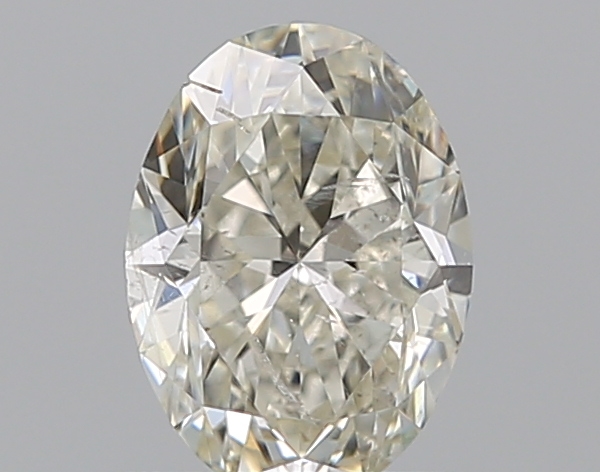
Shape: oval
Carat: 0.7
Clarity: SI2
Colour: J
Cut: VG
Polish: EX
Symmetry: VG
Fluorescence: N
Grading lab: GIA
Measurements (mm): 6.66 x 4.87 x 3.17